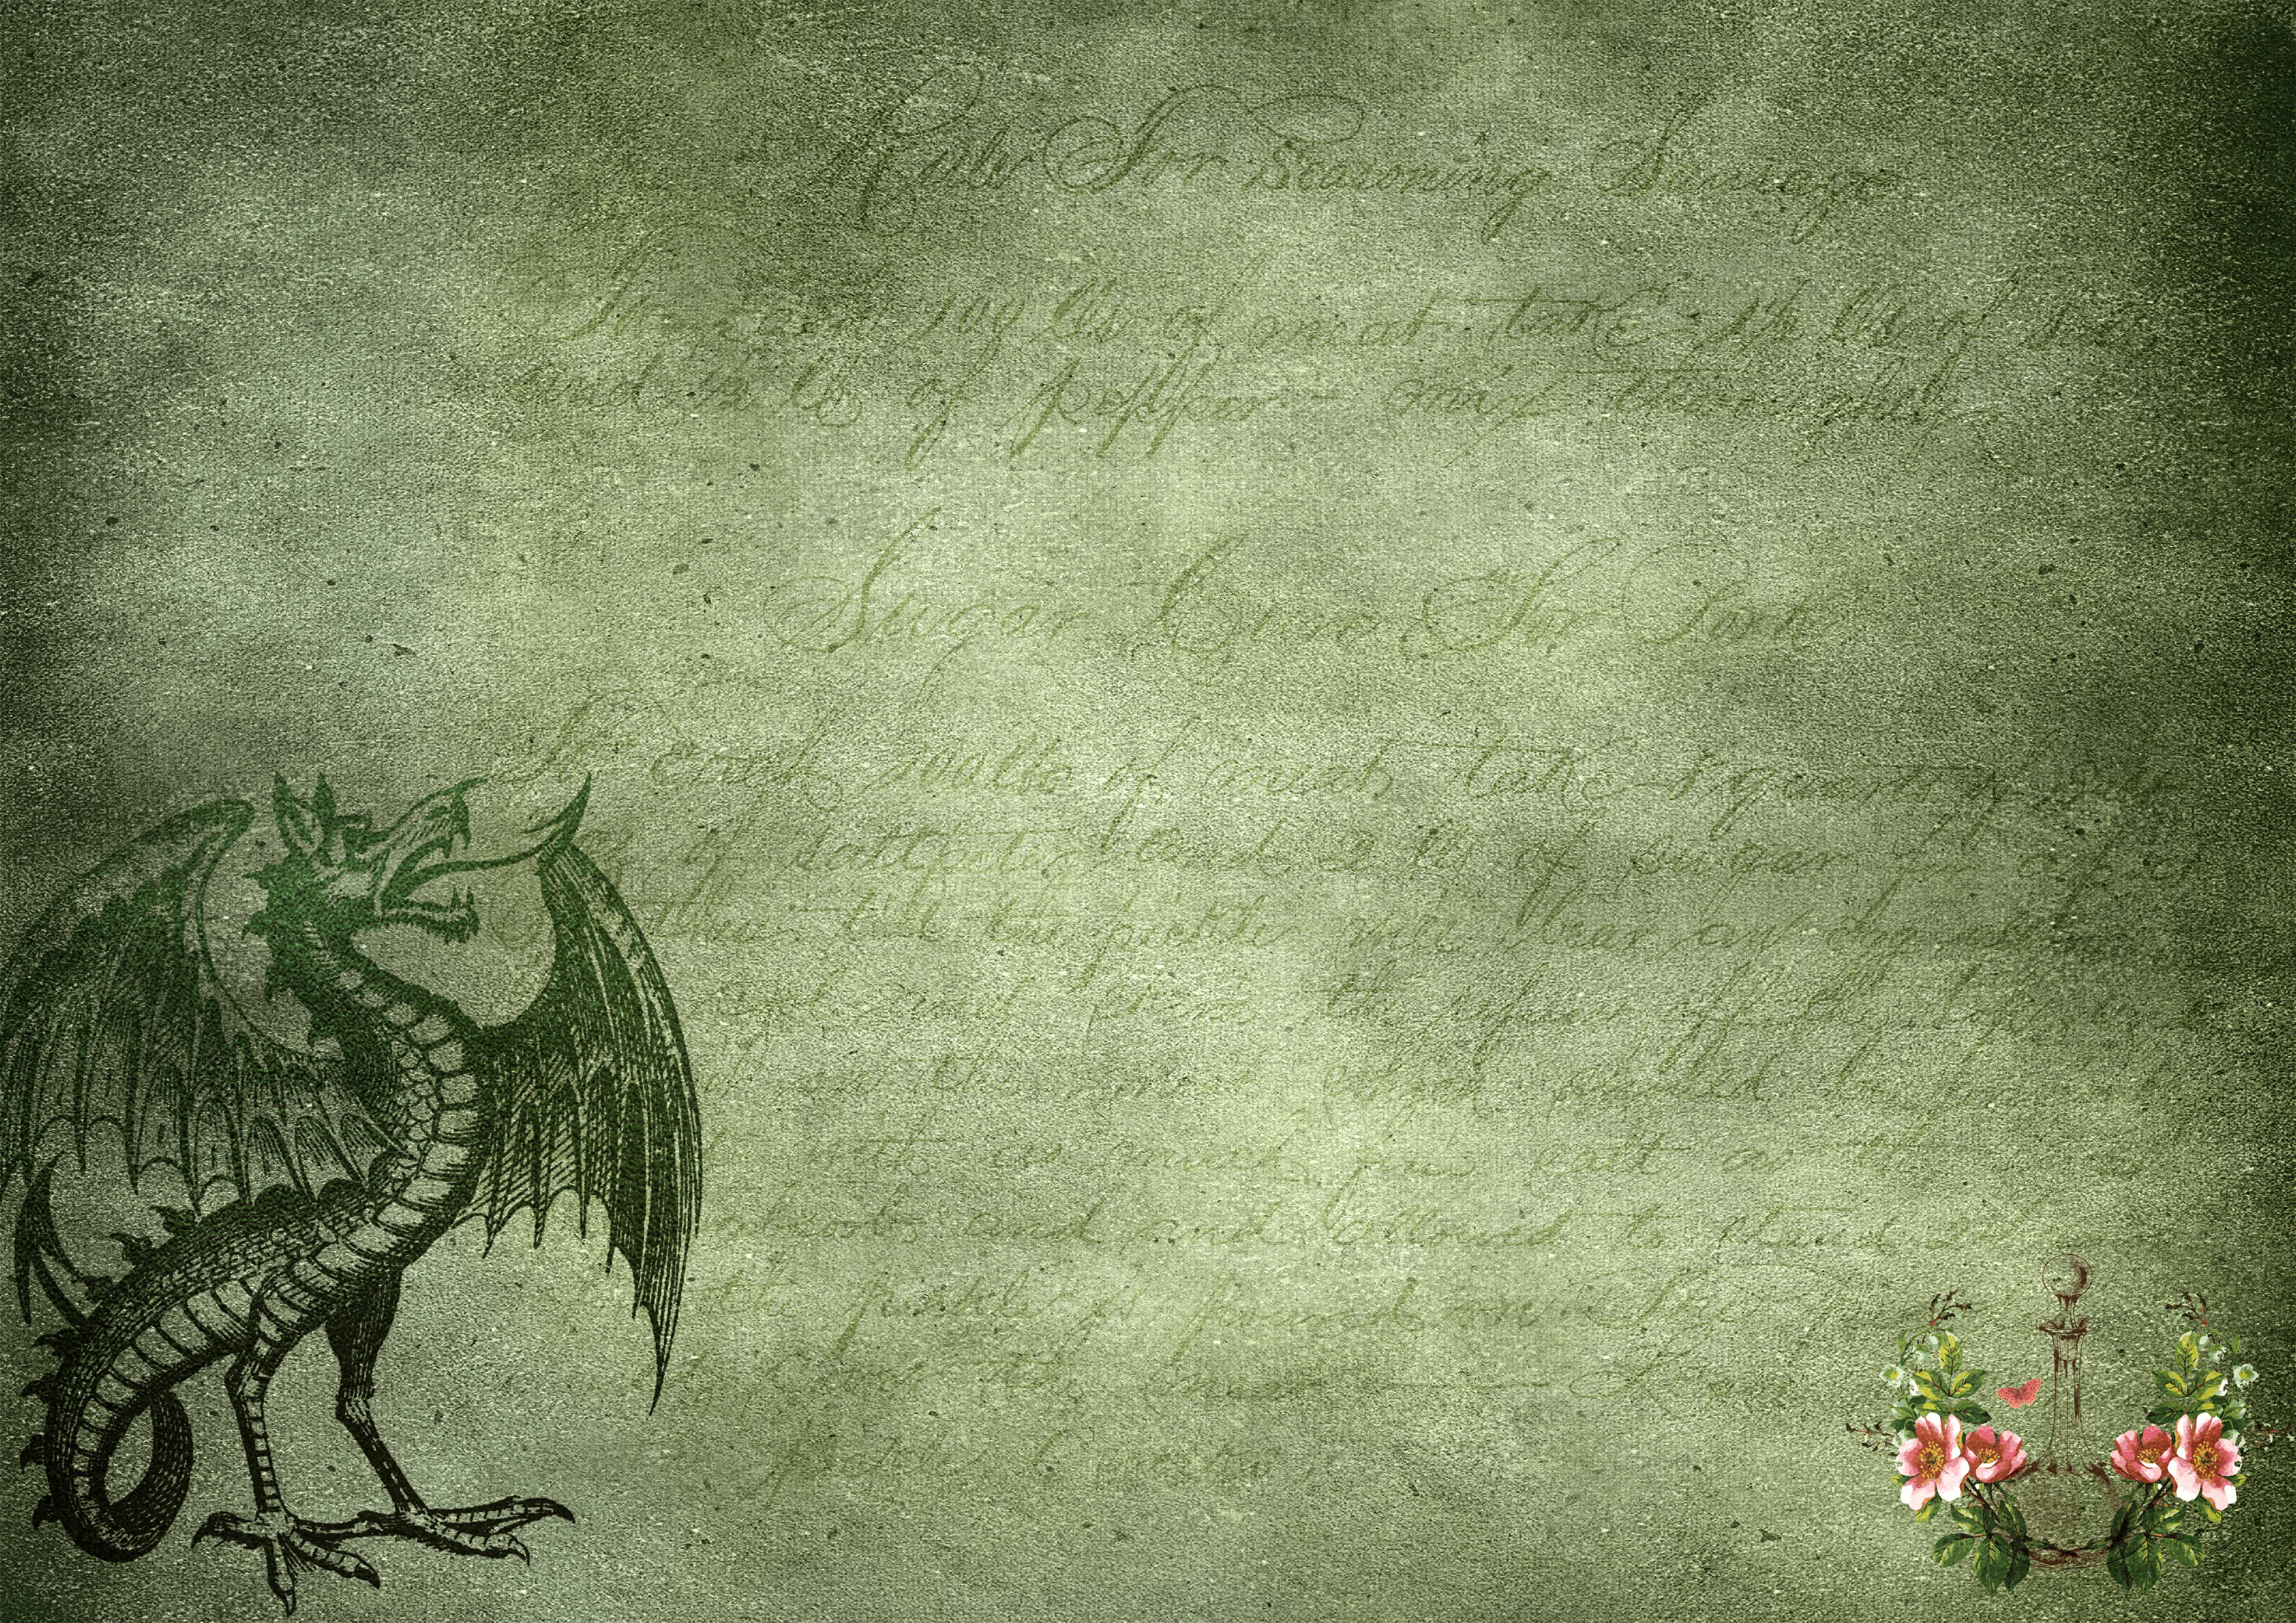
dragon, paper, font, vintage, old, texture, flowers, decoration, letterhead, shabby chic, green, dirty, scrapbook, gothic, decorated, text free space, blank, abstract, greeting card, floral, background, fairytale, template, leaf, tree, grass, fauna, flora, plant, organism, computer wallpaper, branch, art, illustration, visual arts, fictional character, flower